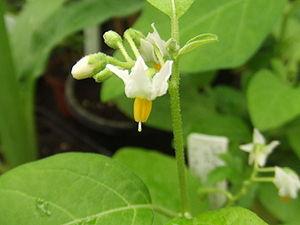
Avec environ 1400 espèces, le genre Solanum est le plus riche en espèces de la famille des Solanaceae et l'un des plus grands des angiospermes.